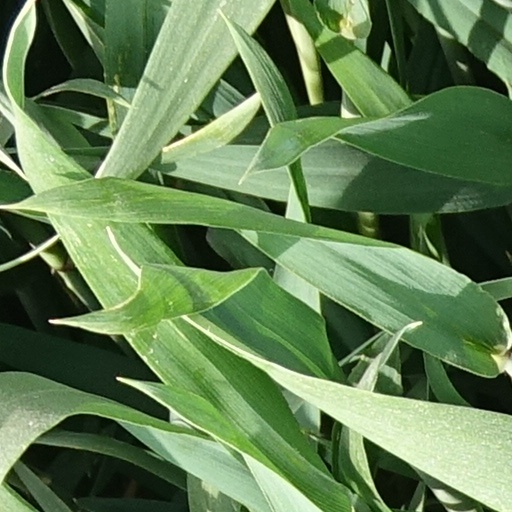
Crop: wheat